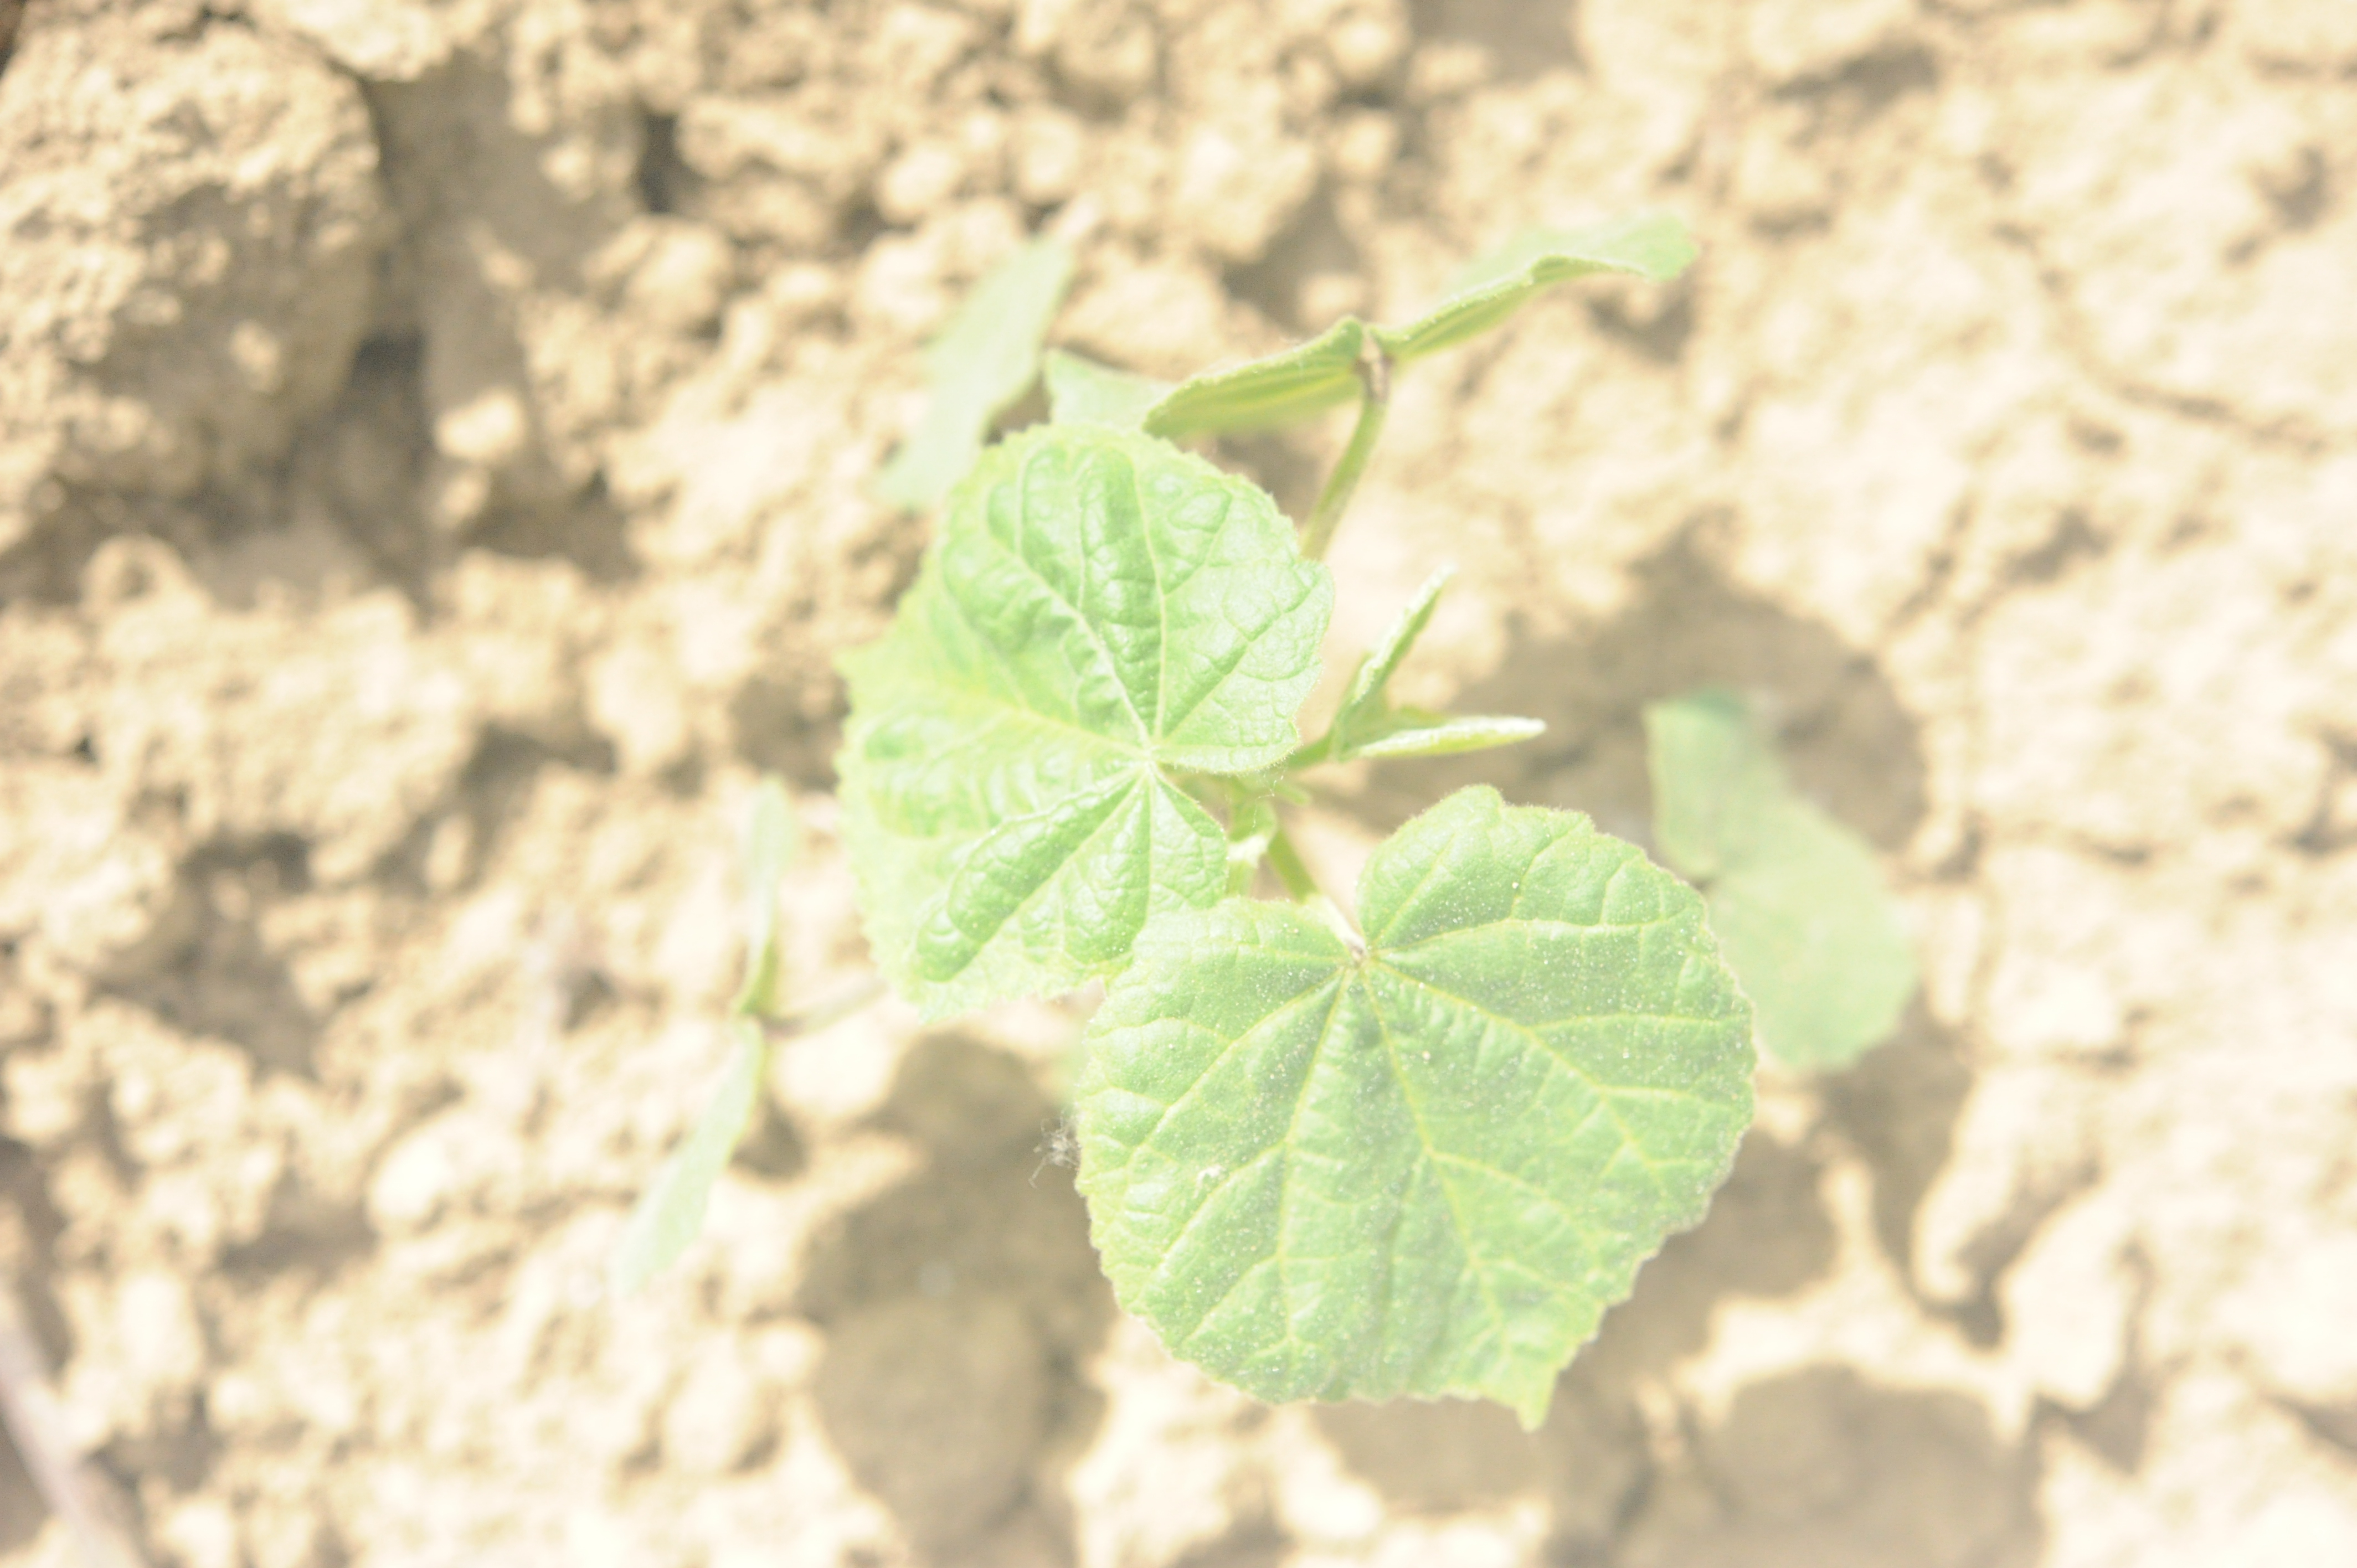
Label: velvet_leaf